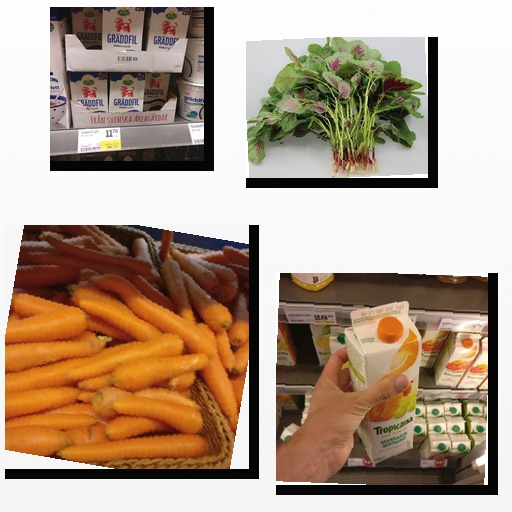
Food items: sour_cream, carrot, amaranth, mandarin_juice